Witches' Sabbath

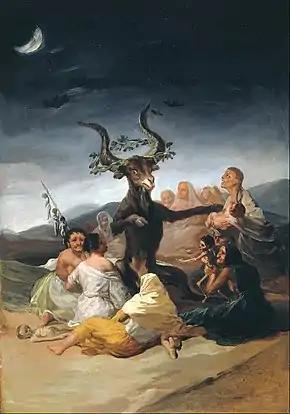
"Aquelarre" (Basque/Spanish Witches' Sabbath; circa 1797-1798) by Francisco Goya.

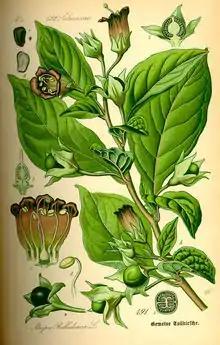
"Flying ointment" ingredient: deadly nightshade: "Atropa belladonna" (family: Solanaceae)

Some of the existing accounts of the Sabbat were given when the person recounting them was being tortured, and so motivated to agree with suggestions put to them.